John Daniel Tinder

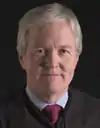

John Daniel Tinder (born February 17, 1950) is a retired United States circuit judge of the United States Court of Appeals for the Seventh Circuit.